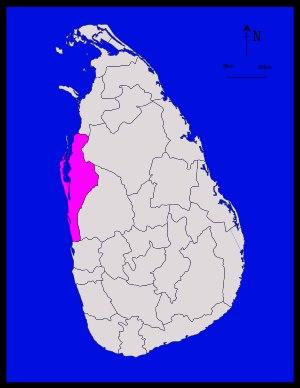
Le district de Puttalam est un des vingt-cinq districts du Sri Lanka. Avec Kurunegala, c'est l'un des districts de la province du Nord-Ouest. Il mesure 2 976 km².